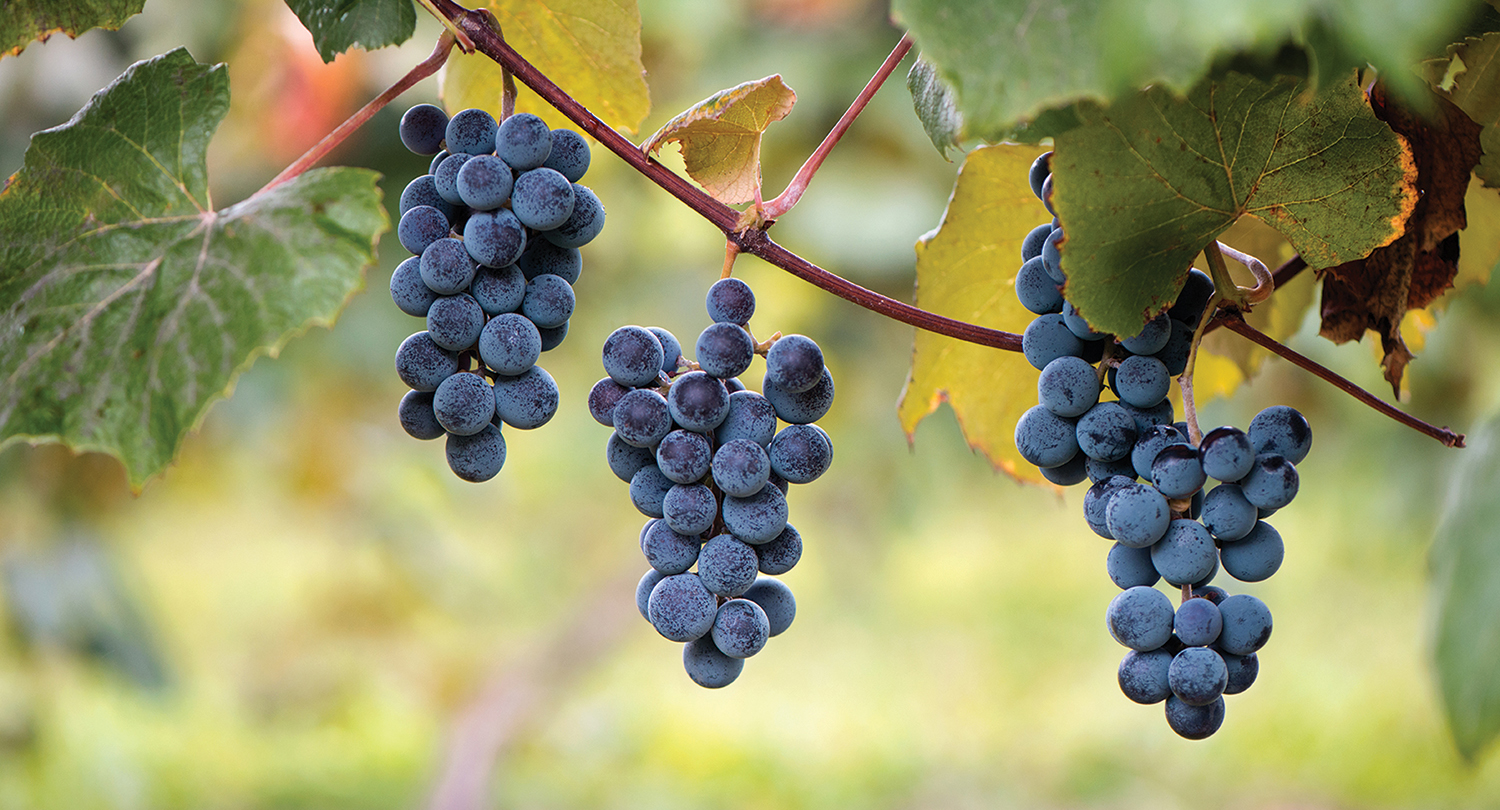
Label: Grapes